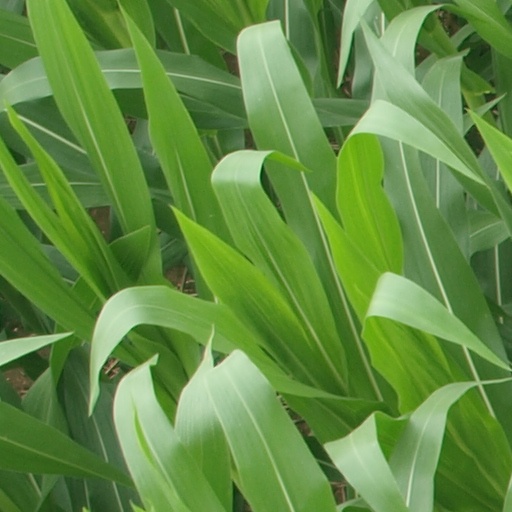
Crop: maize; corn